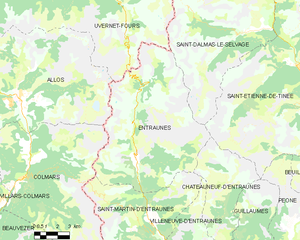
Carte des communes françaises: Entraunes